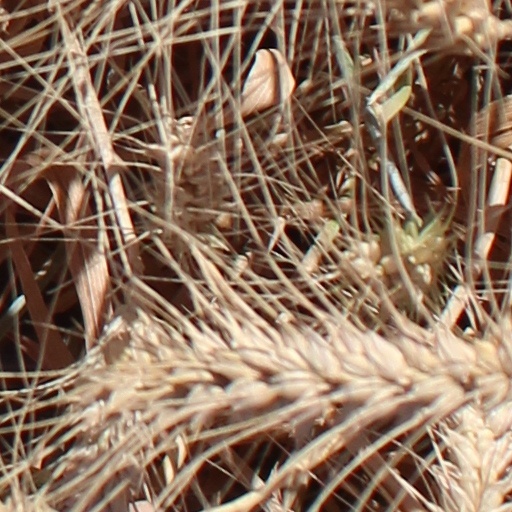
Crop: wheat